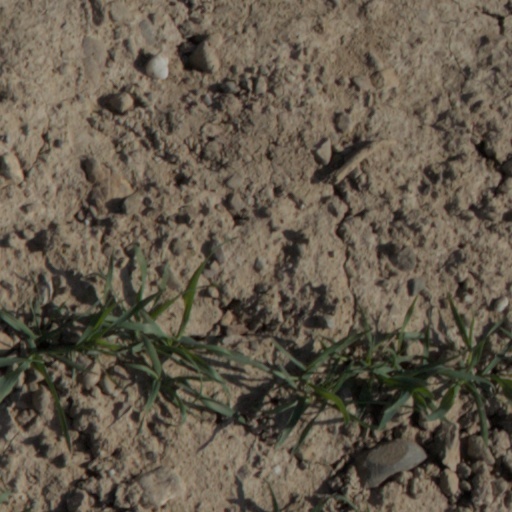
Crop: wheat